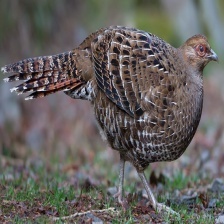
Species: MIKADO  PHEASANT
Scientific name: SYRMATICUS MIKADO